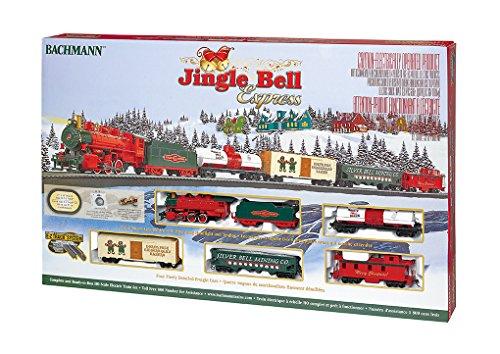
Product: Bachmann Trains - Jingle Bell Express Ready To Run Electric Train Set - HO Scale
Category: Toys & Games | Hobbies | Trains & Accessories | Train Sets
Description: Includes Bachmann's exclusive E-Z Track system makes set-up quick, easy, and fun.
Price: $144.99